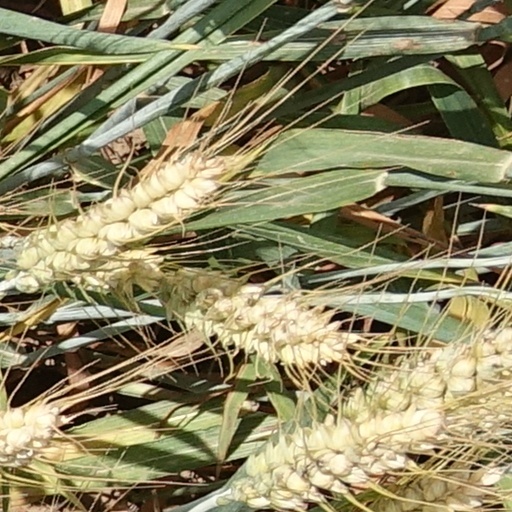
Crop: wheat